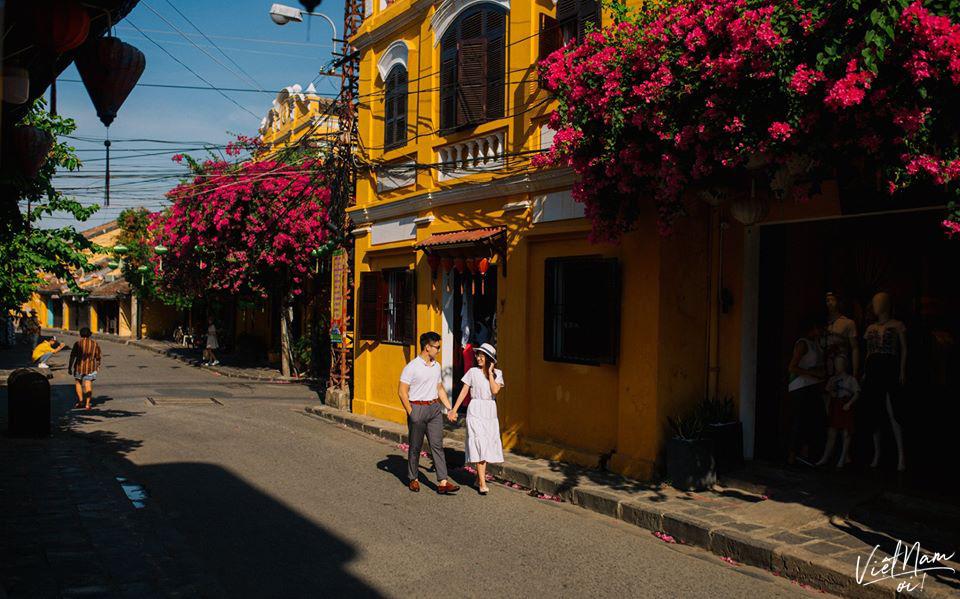
nam thanh niên và cô gái đang nắm tay nhau và đi trên đường